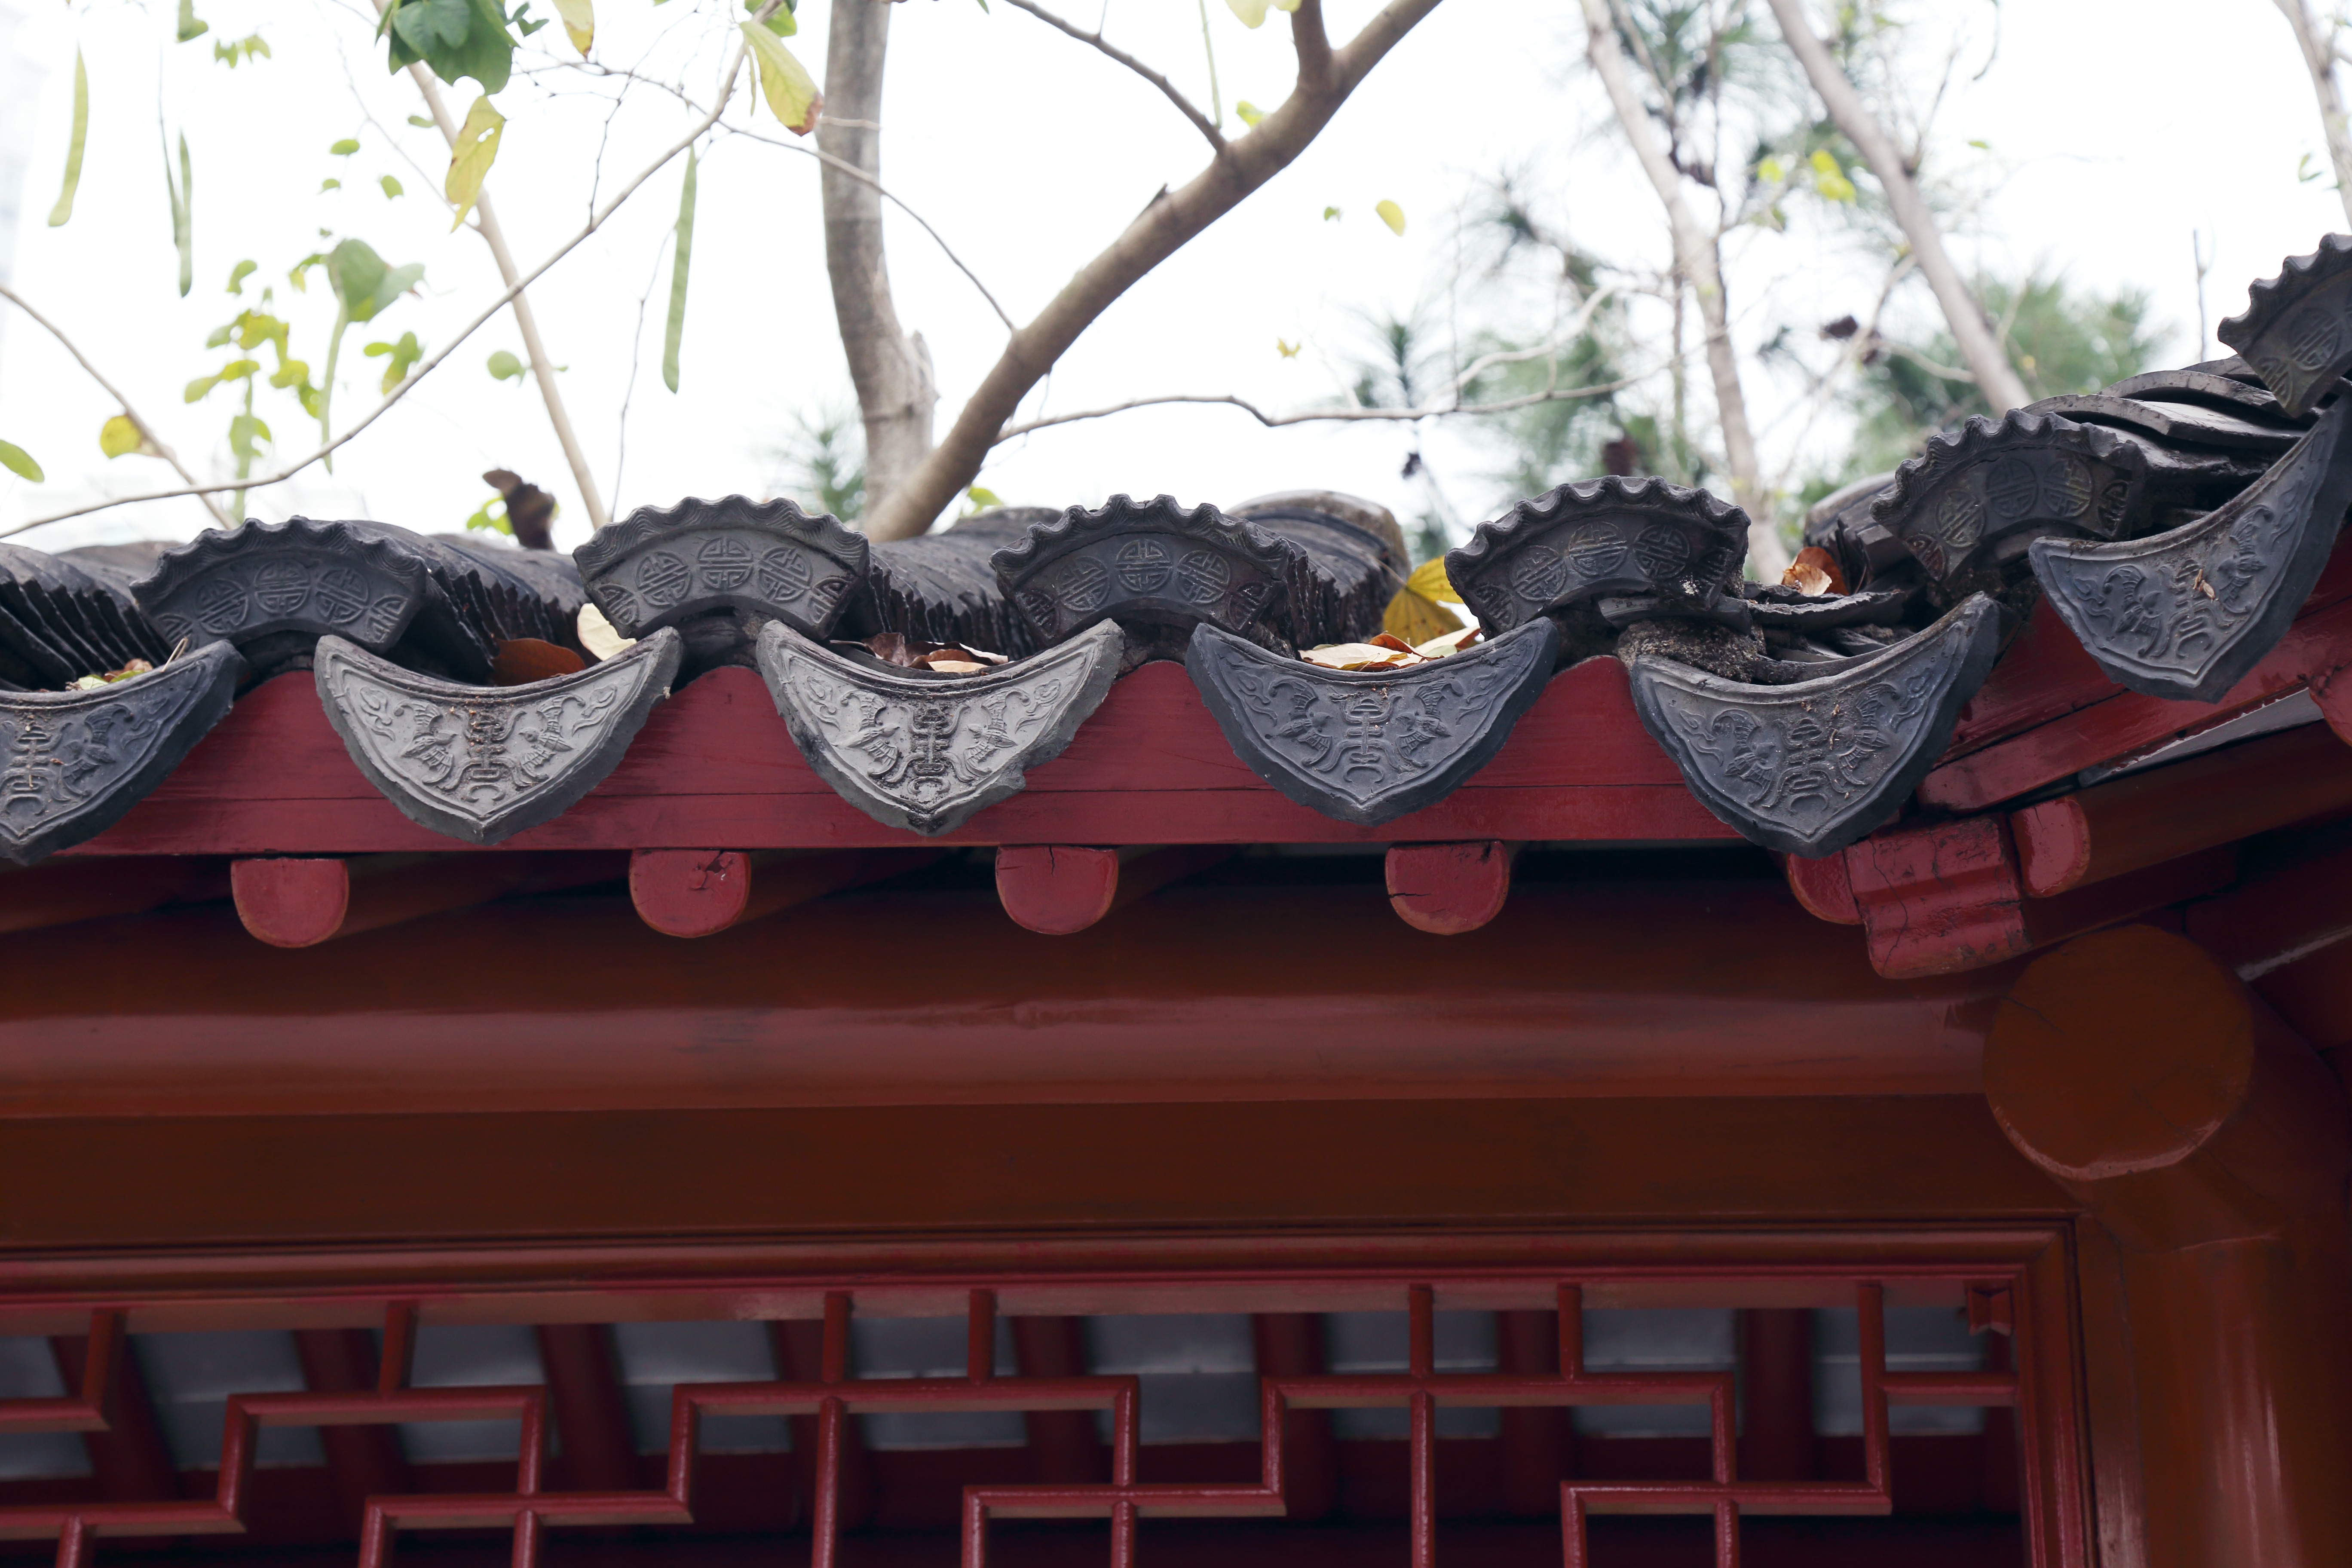
flower, autumn, interior design, traditional, antiquity, china wind, asian style, roof decorations